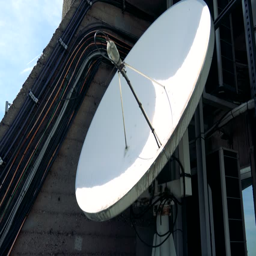
a white parabolic antenna on a wall , the blue sky in the background